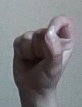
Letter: fa